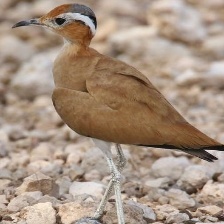
Species: BURCHELLS COURSER
Scientific name: CURSORIUS RUFUS